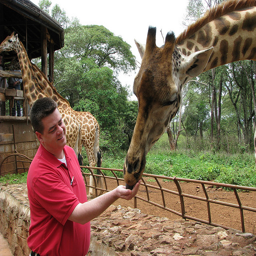
A smiling man hand feeds a giraffe as two other giraffes stand in the background.
A man and some giraffe standing in a field.
A man feed in a giraffe from his hand.
A man feeding food to a giraffe on a lush green field.
A man hand feeding a giraffe leaning over a fence.